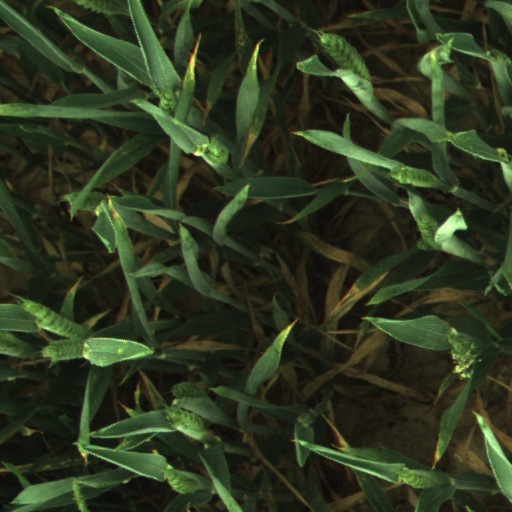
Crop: wheat